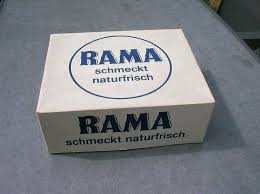
Label: cardboard